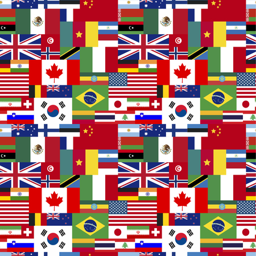
a lot of flags of world sovereign states seamless pattern